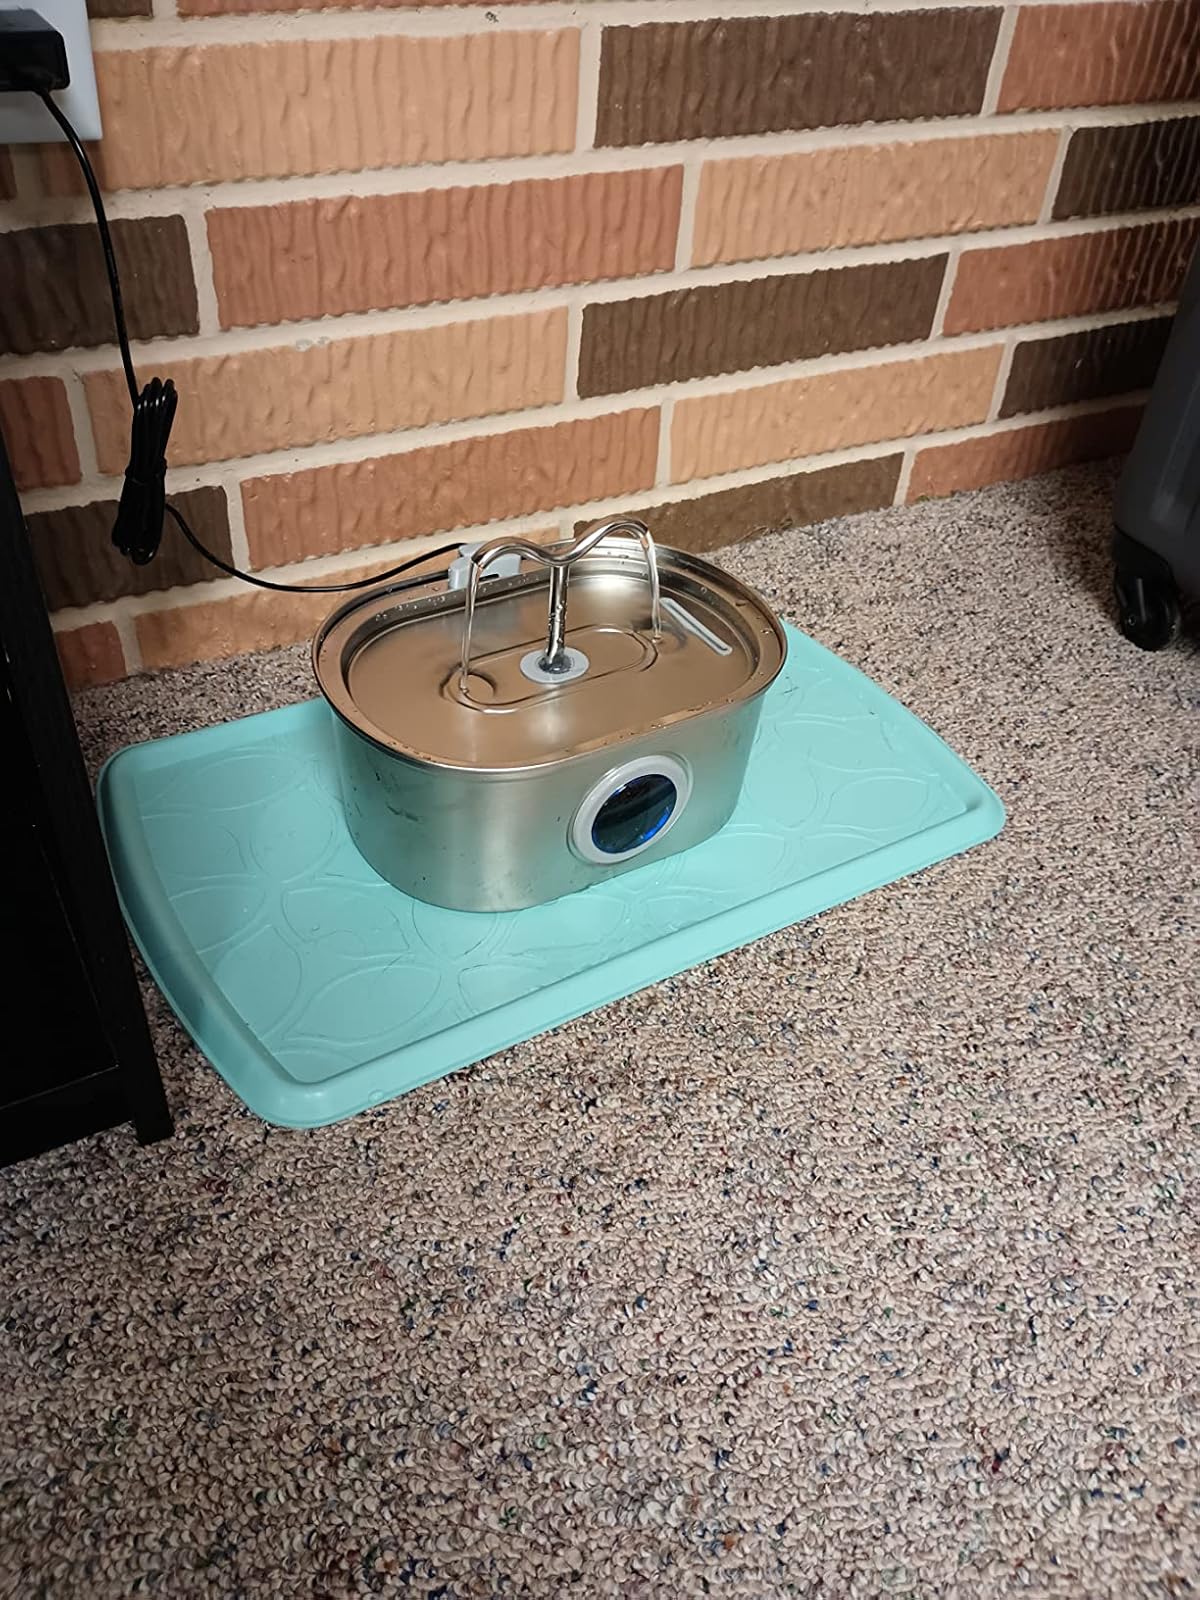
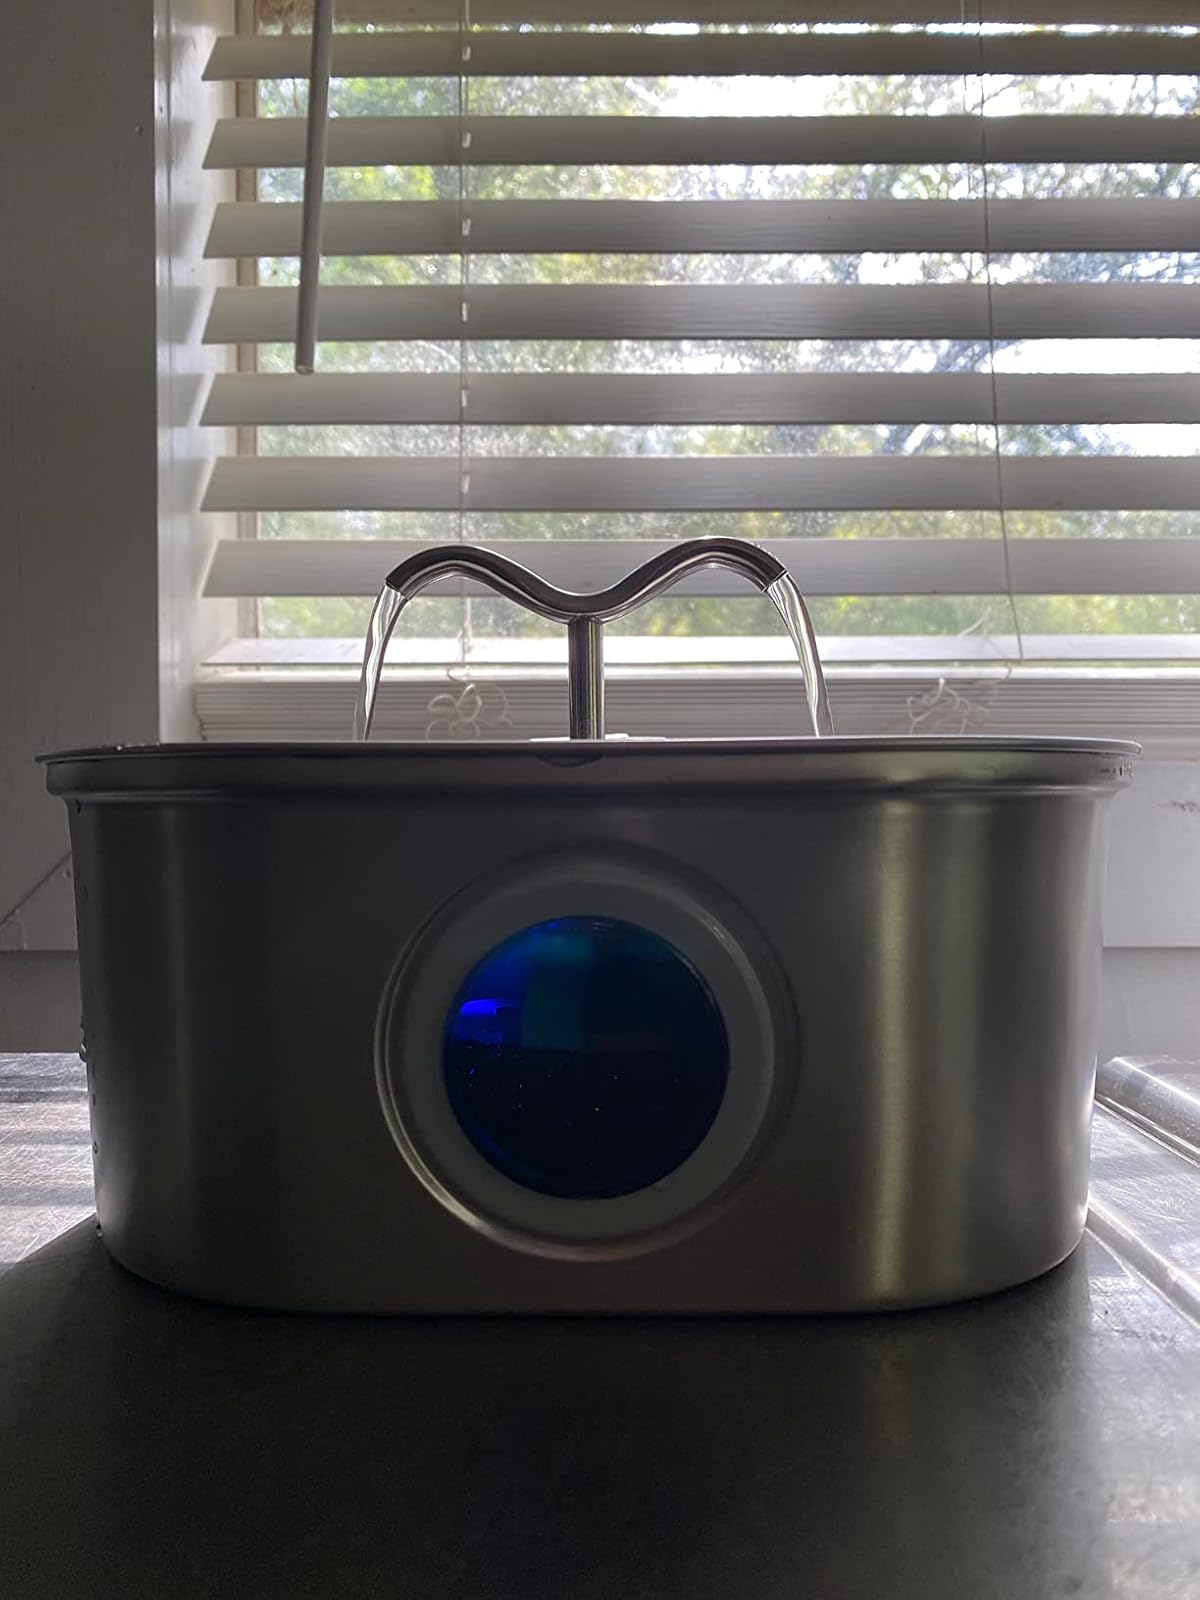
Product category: items_bowl
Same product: yes